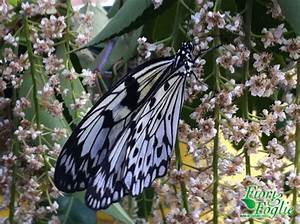
Label: farfalla